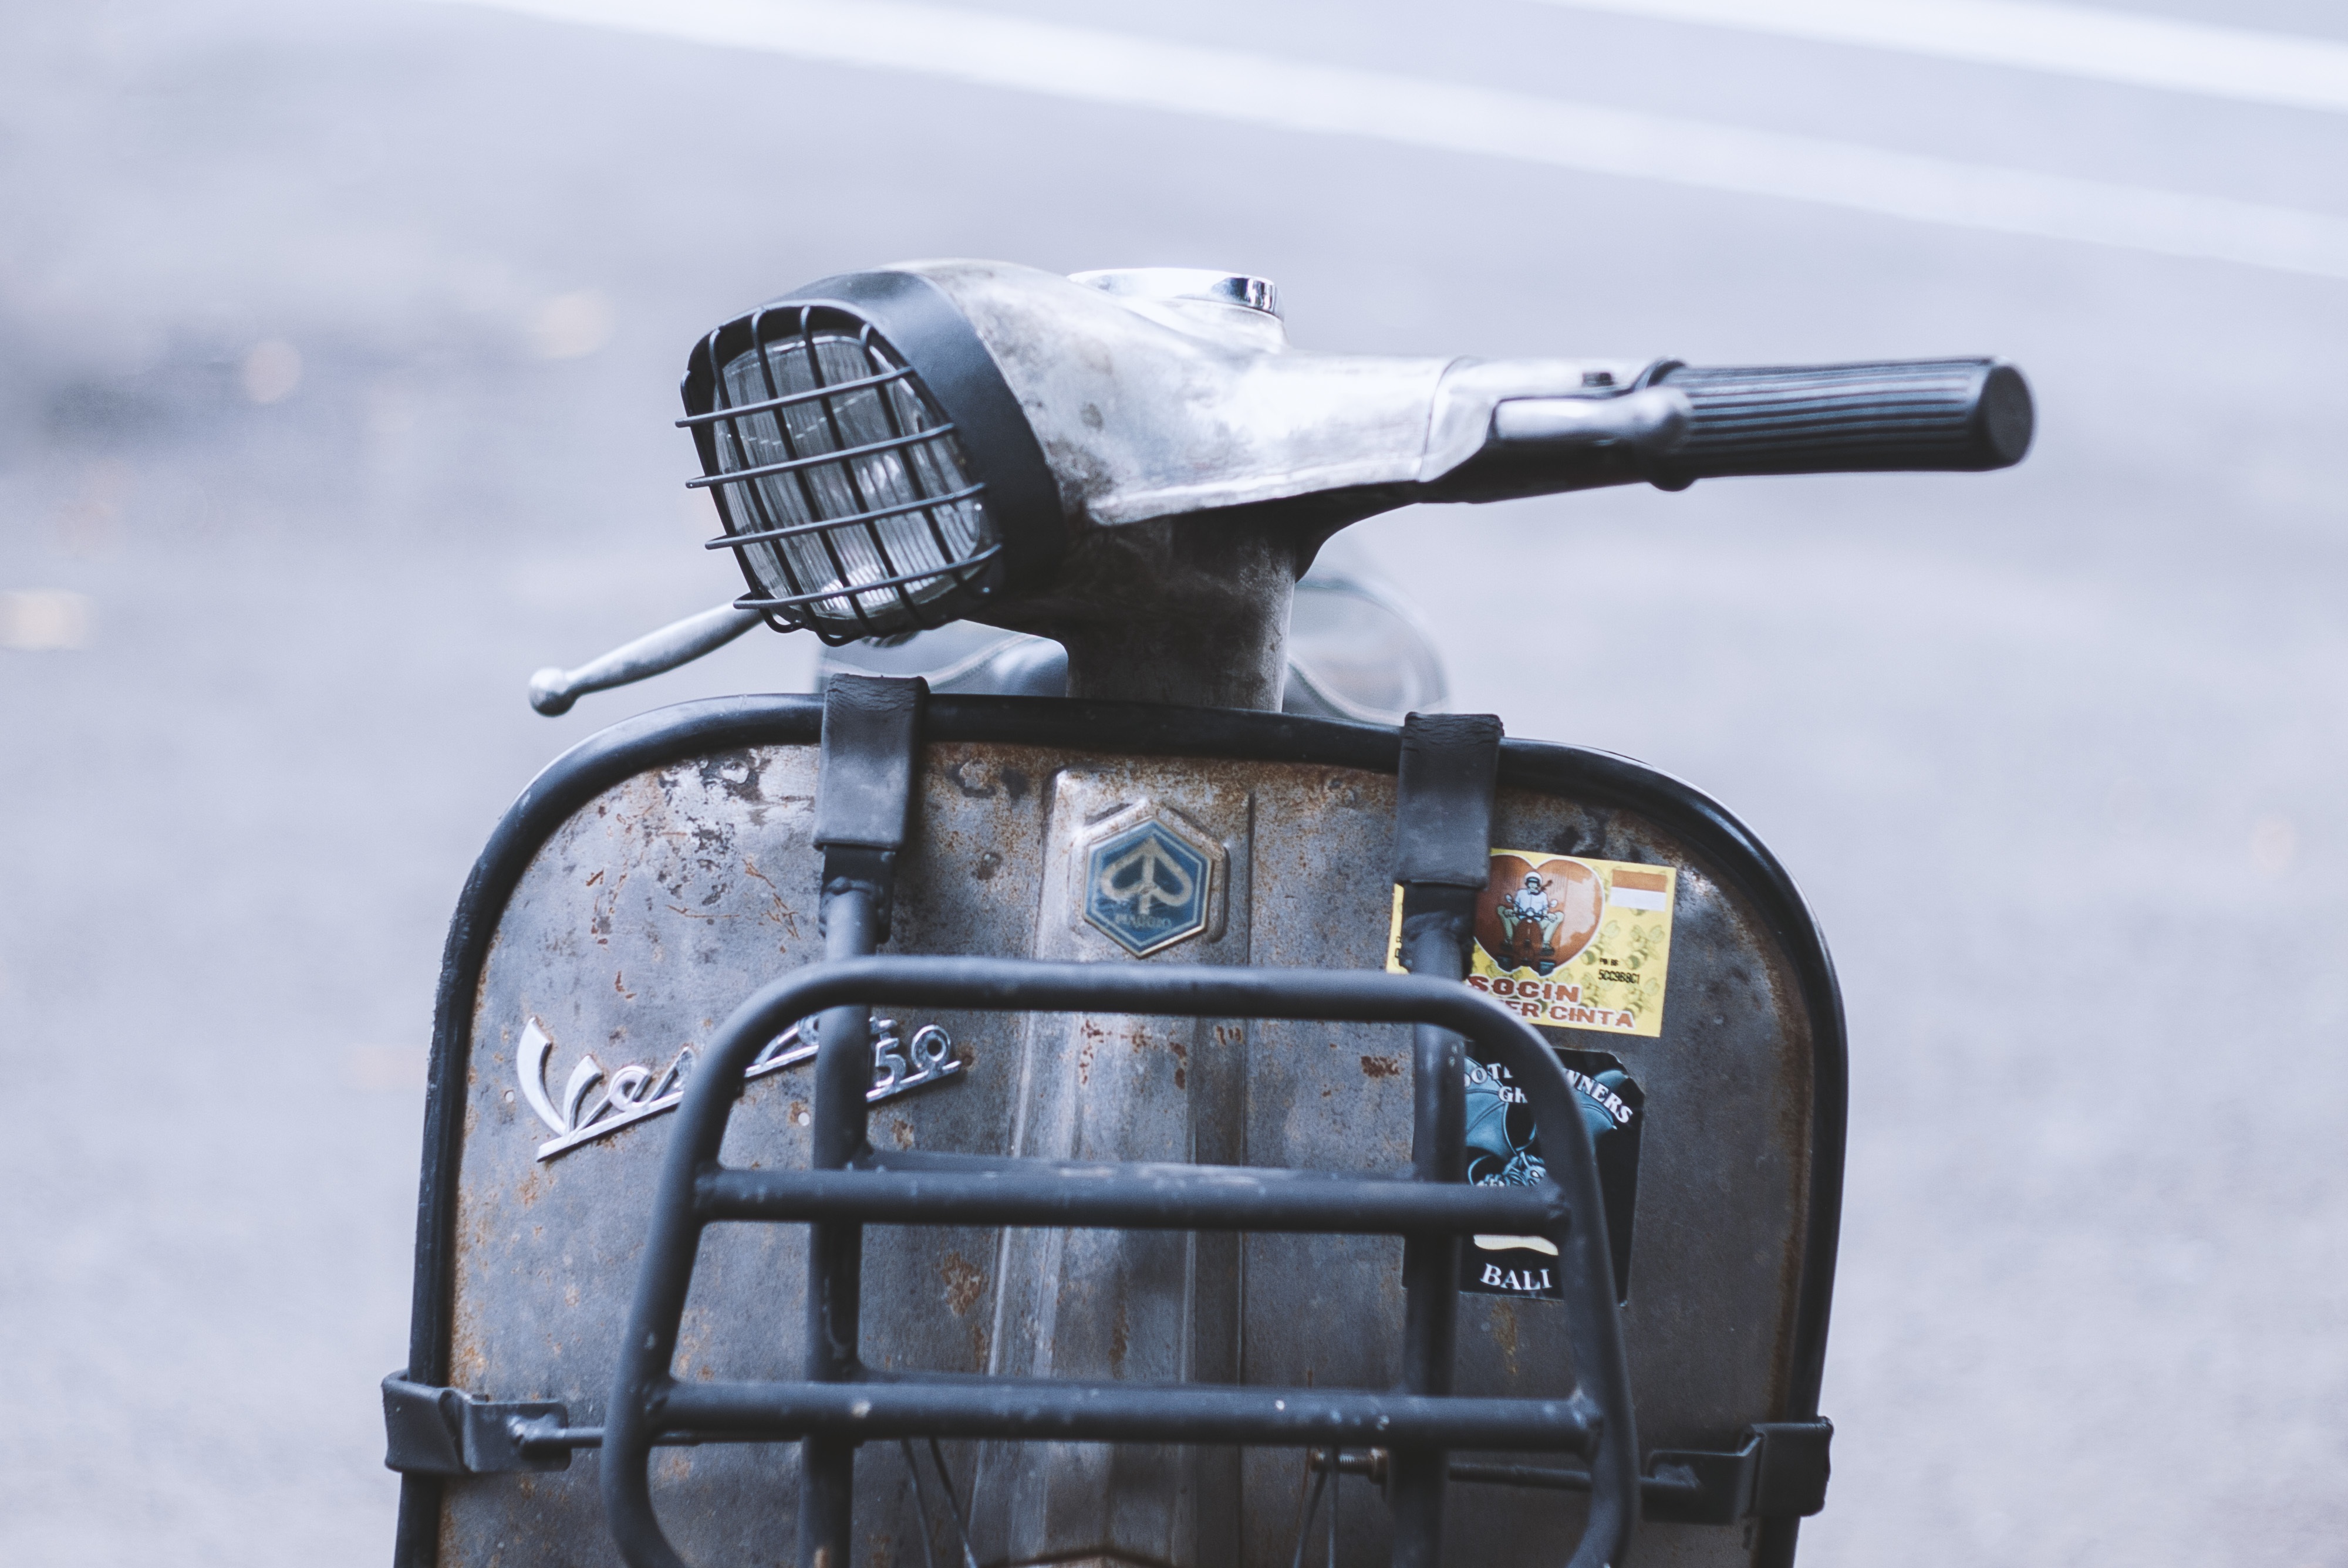
people, street, vintage, retro, old, city, urban, aircraft, transport, young, vehicle, motorcycle, italy, helicopter, motorbike, lighting, riding, scooter, motor, light fixture, vespa, italian